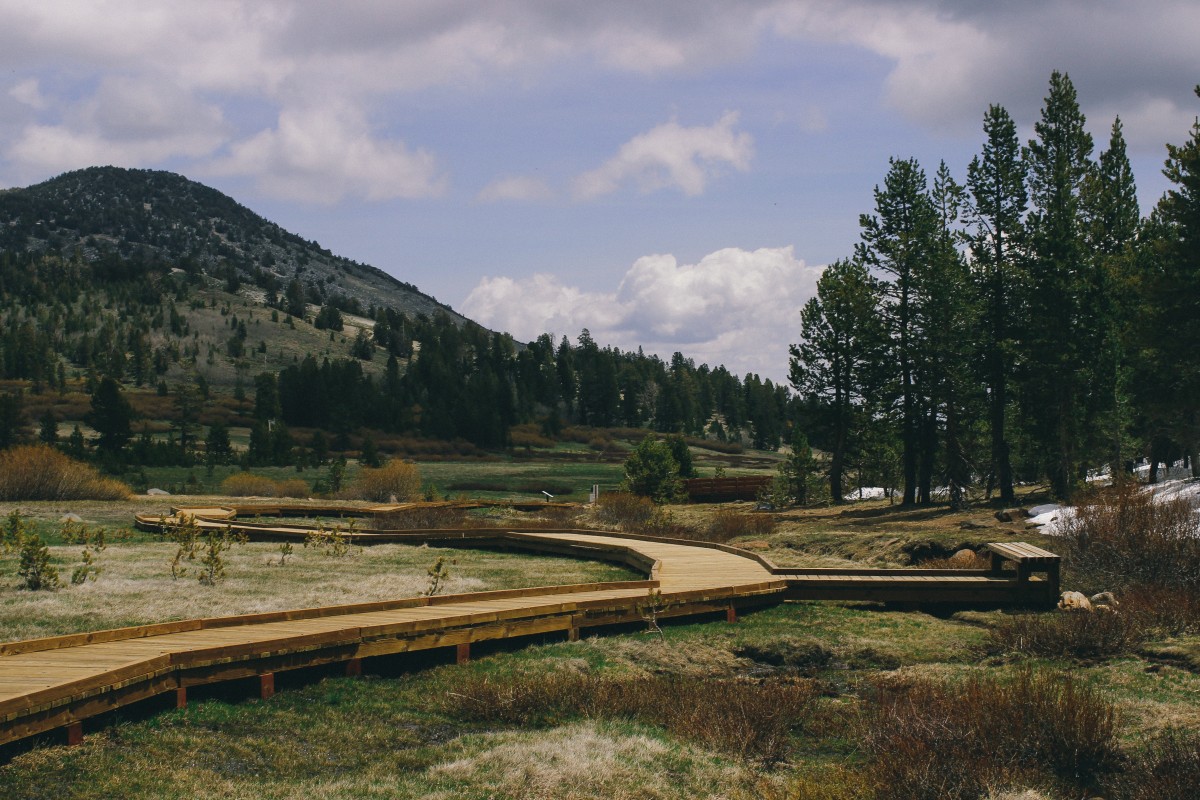
Tags: tree, mountain, track, hill, valley, reservoir, rail transport